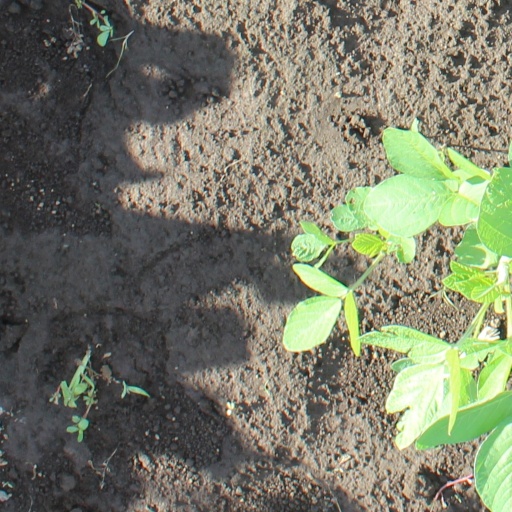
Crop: soybean